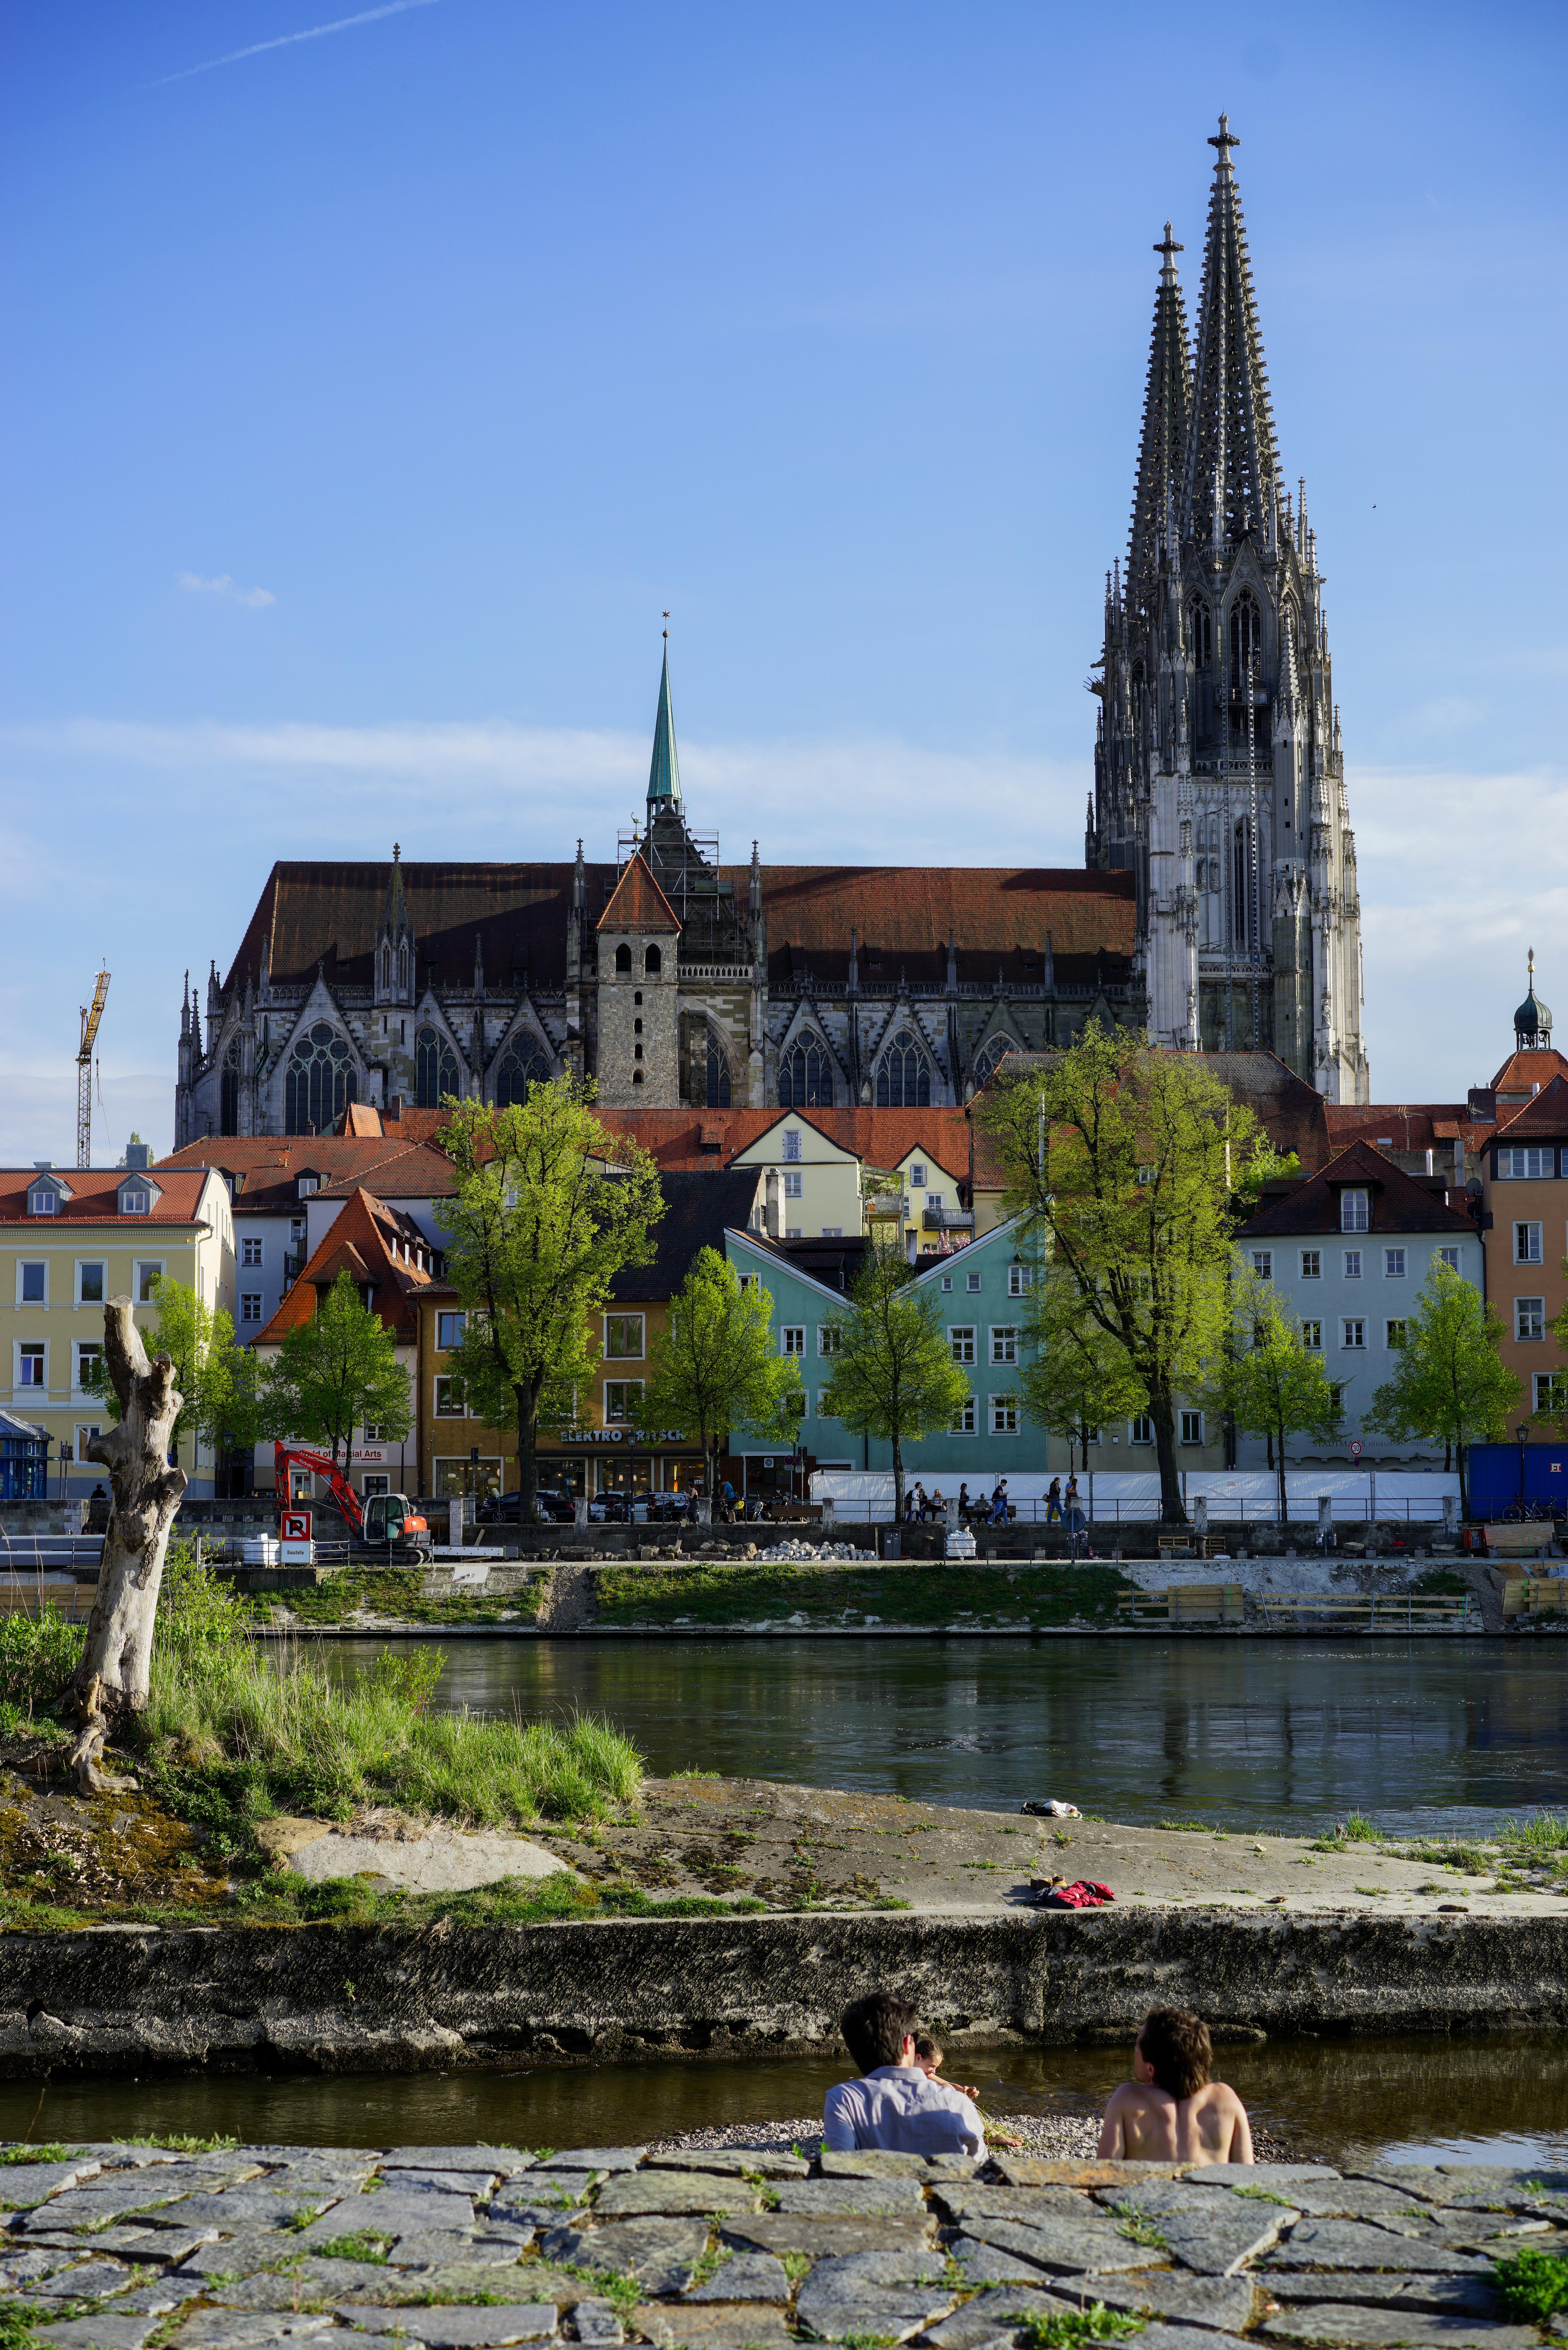
sea, water, town, city, urban, river, stone, cityscape, vacation, travel, reflection, vehicle, church, tourism, waterway, place of worship, world, body of water, life, stadt, germany, deutschland, kirche, bayern, bavaria, conservation, heritage, unesco, kulturerbe, preservation, denkmalpflege, regensburg, welterbe, weltkulturerbe, sustainability, nachhaltigkeit, resilience, ratisbonne, mason, masons